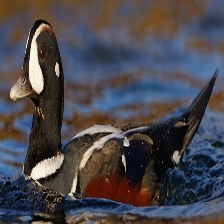
Species: HARLEQUIN DUCK
Scientific name: HISTRIONICUS HISTRIONICUS
ImageNet parent category: drake